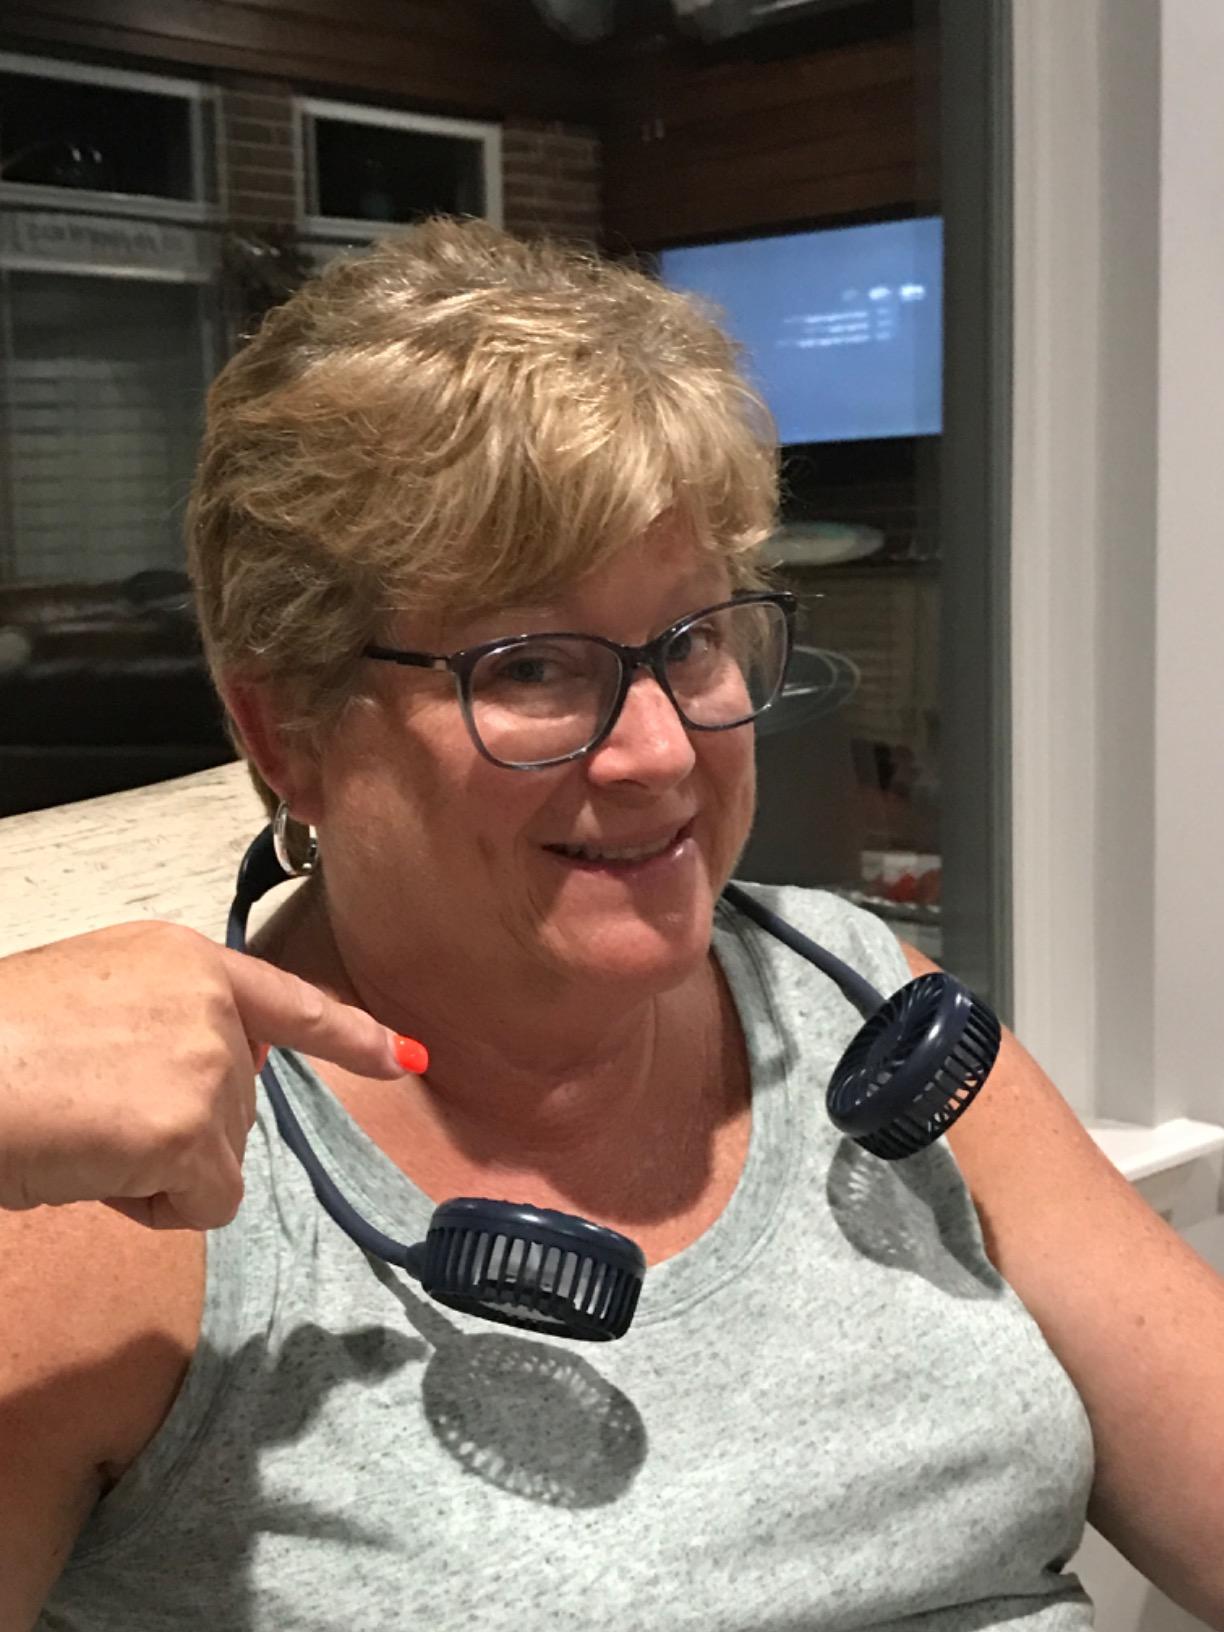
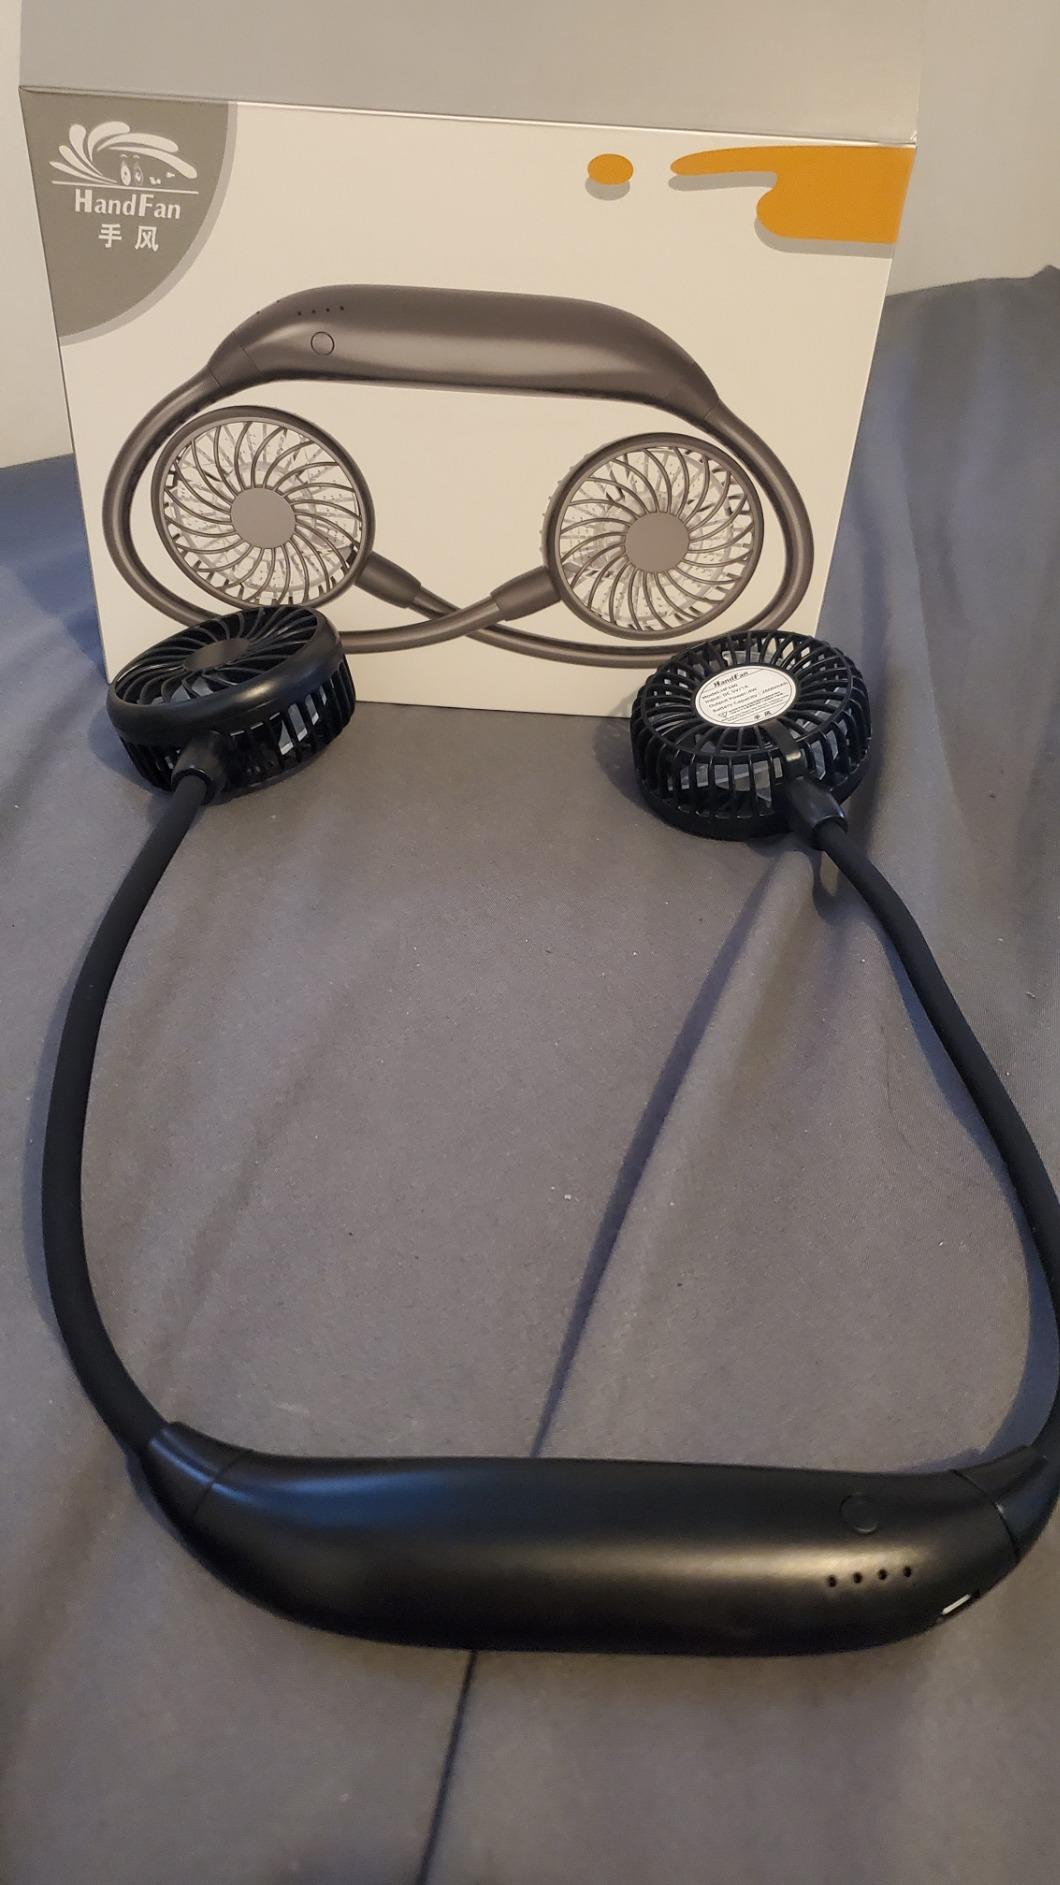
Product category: fan
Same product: no